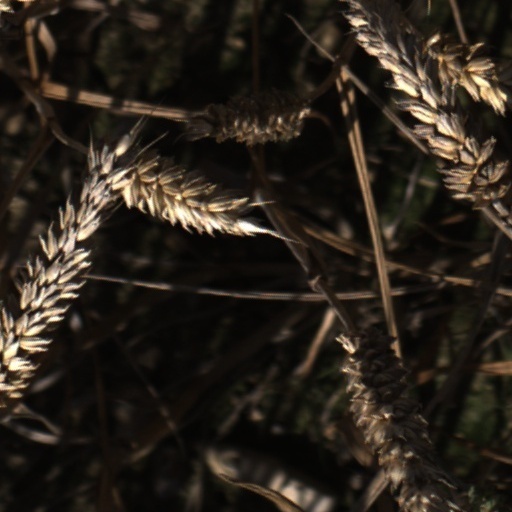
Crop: wheat